Kayne Turner

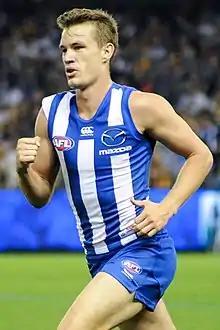
Turner playing for North Melbourne in April 2018

Kayne Turner (born 31 December 1995) is a professional Australian rules footballer who played for the North Melbourne Football Club in the Australian Football League (AFL).